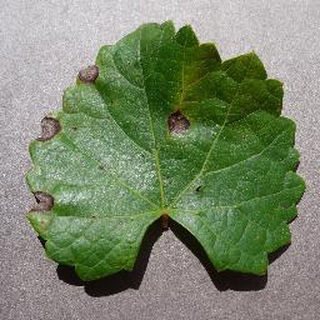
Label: grape_black_rot